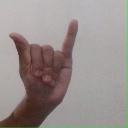
अक्षर: य